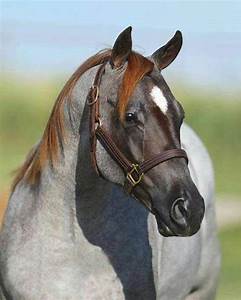
Label: cavallo